Winemaking cooperative

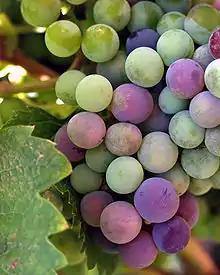
Wine grapes undergoing véraison

A winemaking cooperative is an agricultural cooperative which is involved in winemaking, and which in a similar way to other cooperatives is owned by its members. The members in a winemaking cooperative are usually vineyard owners, who deliver grapes to the cooperative, which is involved in production of wine from the grapes and the subsequent marketing activities.